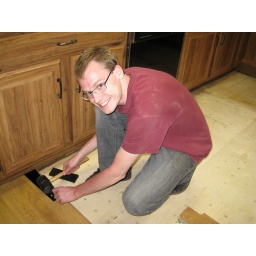
Building the kitch floor in my parent's house